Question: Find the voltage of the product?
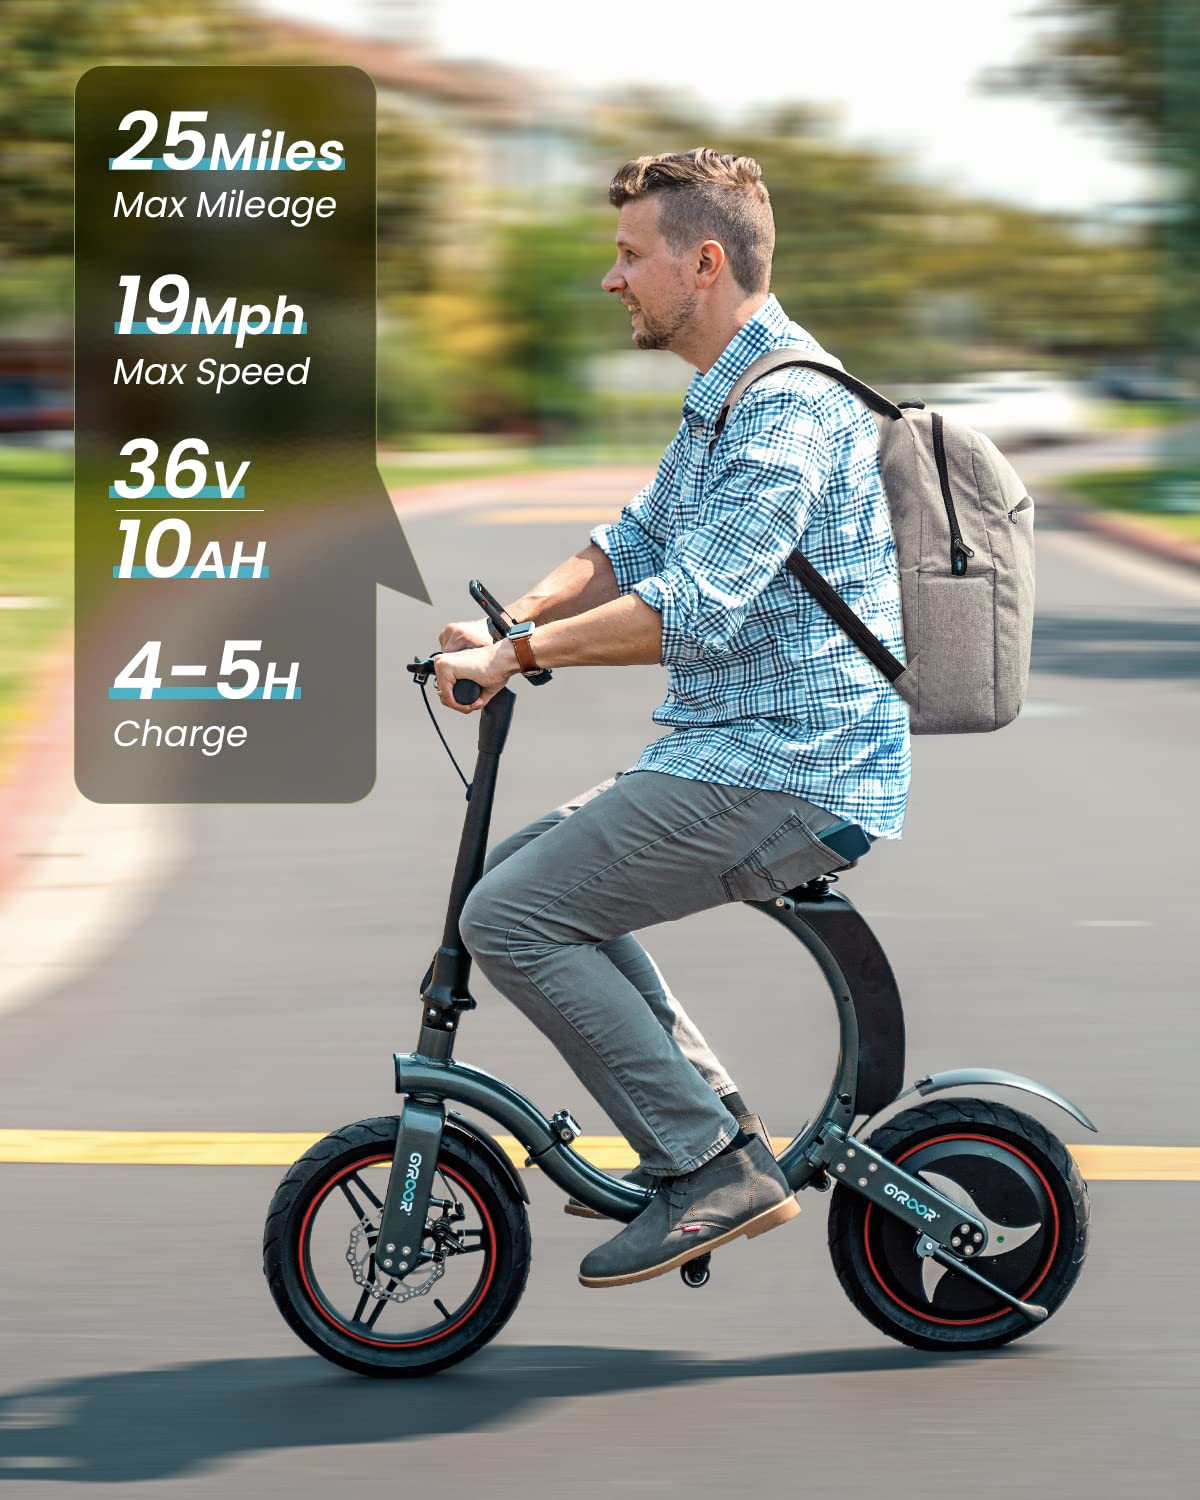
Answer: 36.0 volt